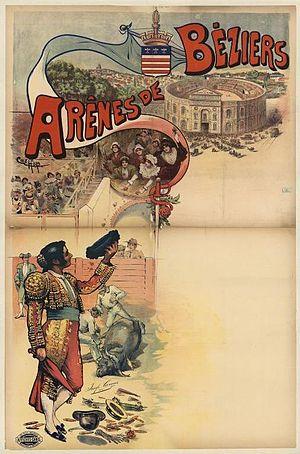
Arênes de Béziers, Impr. Camis (Paris).
Carl Happel, né le 2 août 1819 à Heidelberg et mort le 7 mars 1914 à Stuttgart, est un artiste peintre allemand, qui a fait carrière d'abord en tant que peintre de genre puis en France à la Belle Époque comme illustrateur sous le nom de « Carl-Hap ». Totalement inconnue, sa « carrière de caricaturiste » n'a été découverte que longtemps après sa mort.